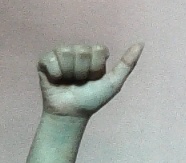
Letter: dhad